Correa lawrenceana var. latrobeana

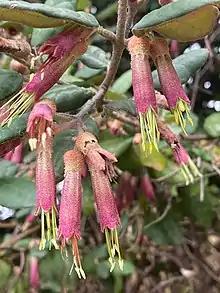
"Correa lawrenceana" var. "latrobeana" (reddish-mauve form)

Correa lawrenceana" var. "latrobeana is a variety of "Correa lawrenceana" that is endemic to south-eastern Australia. It is a shrub or small tree with elliptical to egg-shaped leaves and cylindrical, greenish-yellow or reddish-mauve flowers arranged singly or in groups of up to seven in leaf axils or on the ends of branchlets.